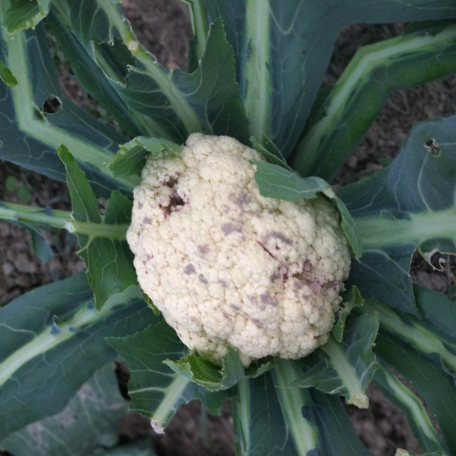
Label: Bacterial spot rot